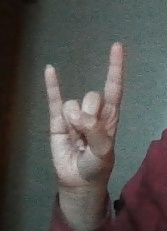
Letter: la